Annan District

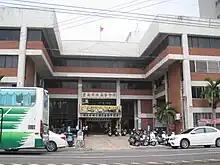
Annan District office

Annan District is a coastal district located in the west of Tainan, Taiwan.